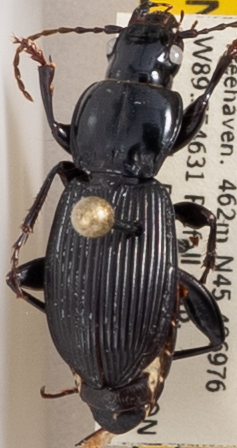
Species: Pterostichus coracinus
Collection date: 2021-06-22
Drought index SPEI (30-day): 0.05
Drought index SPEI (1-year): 0.362
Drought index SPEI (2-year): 1.038